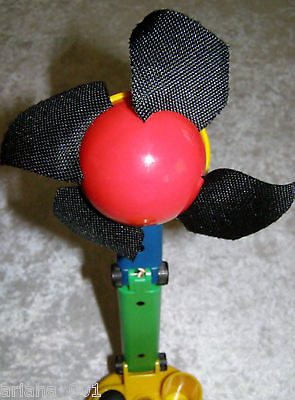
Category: fan